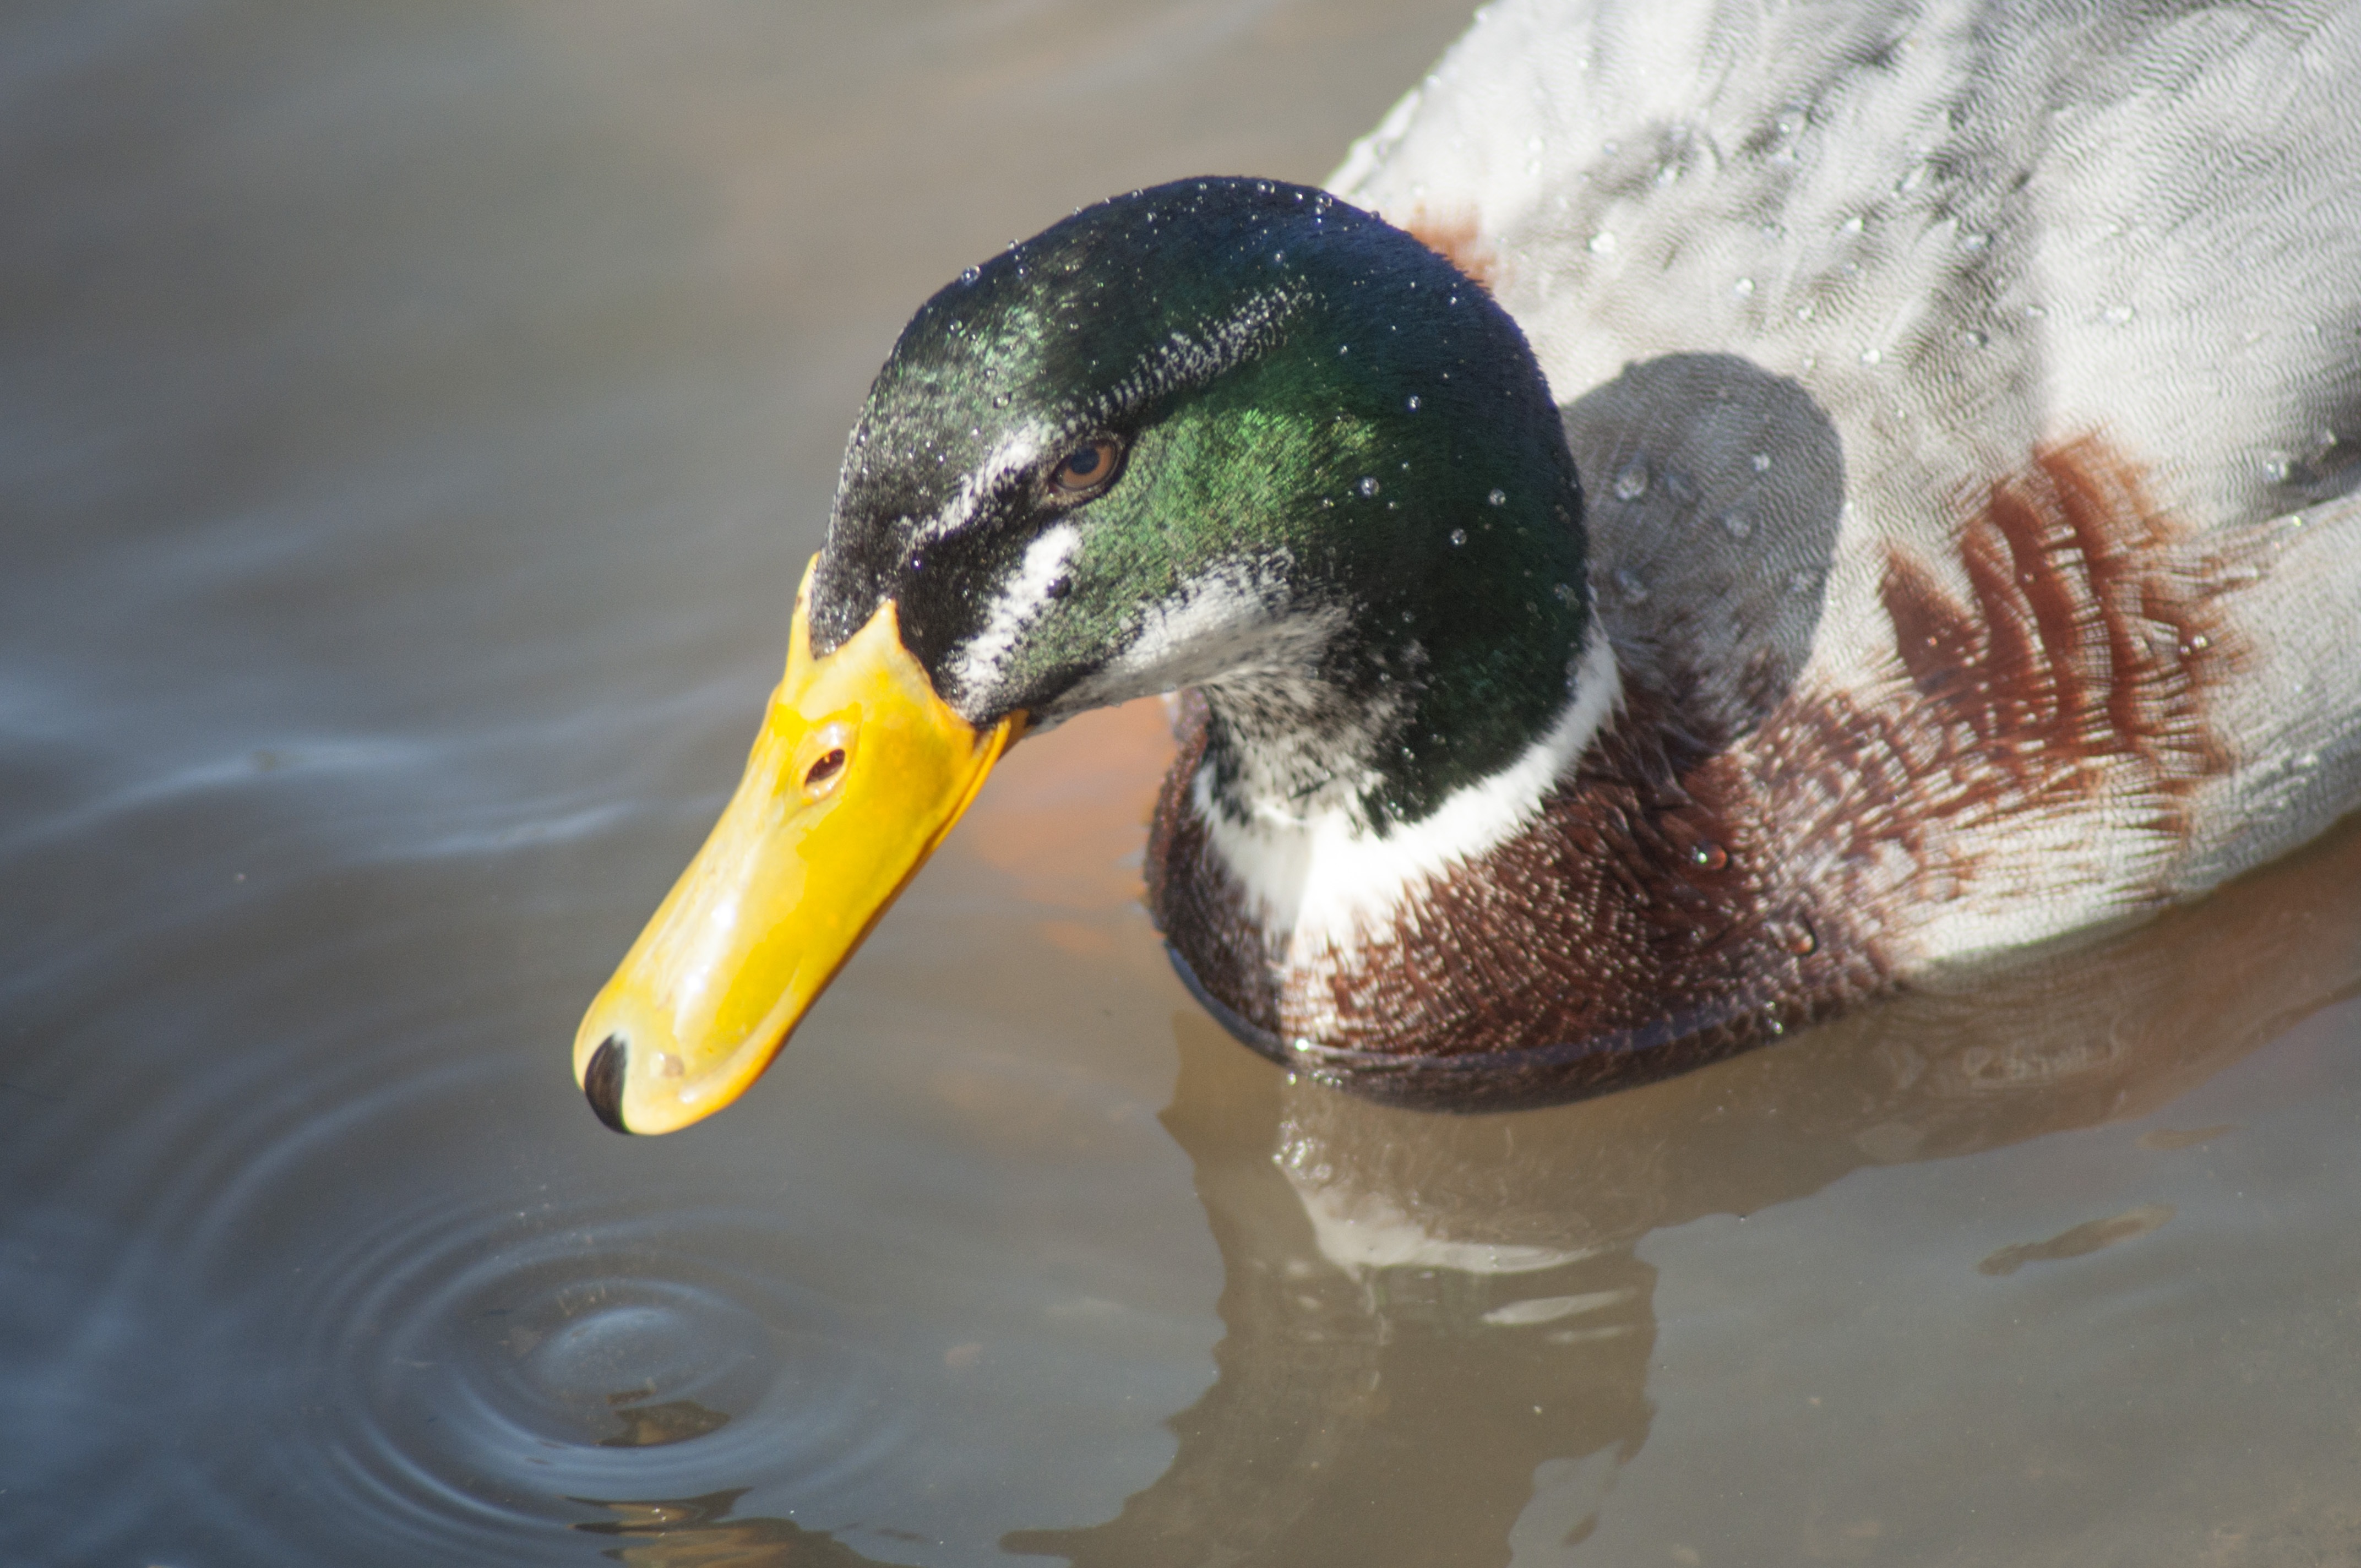
nature, outdoor, bird, wing, farm, lake, wildlife, young, spring, beak, close, fauna, ornithology, duck, head, vertebrate, waterfowl, water bird, mallard, canard, ducks geese and swans